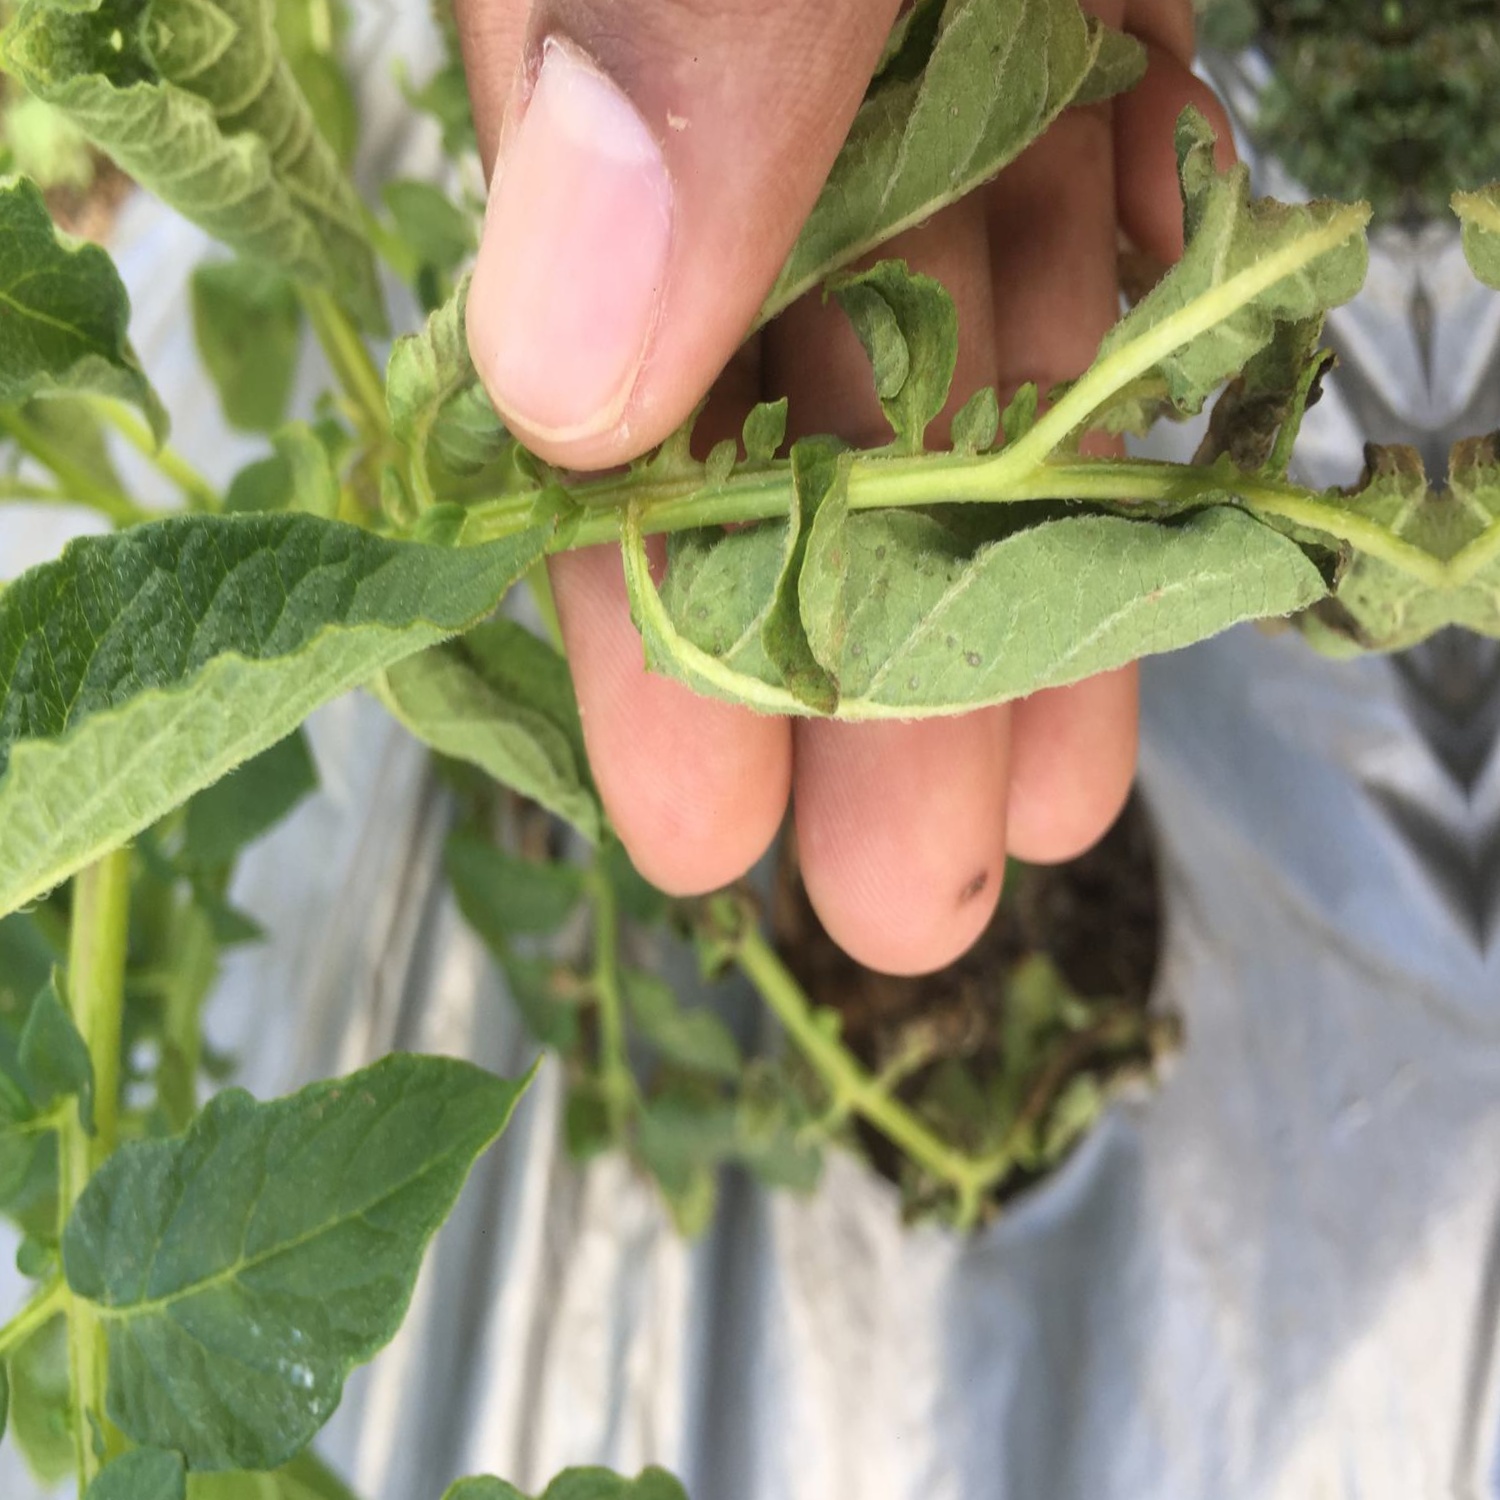
Etiqueta: Pudricion_Parda